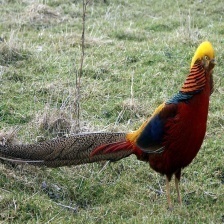
Species: GOLDEN PHEASANT
Scientific name: CHRYSOLOPHUS PICTUS